John Irving (Royal Navy officer)

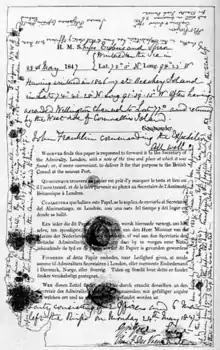
The Victory Point Note, re-found by Irving in 1848 a year after it was deposited by Graham Gore and Charles Des Voeux. It is the last known communication of the Franklin Expeditions. Irving's name is mentioned by James Fitzjames in the margins.

In April 1848, Irving rediscovered a cairn where Lieutenant Graham Gore and Mate Charles Des Voeux had left a written message on command of Franklin and Fitzjames the year prior. Fitzjames added an addendum to the record, now called the Victory Point Note, explaining that several officers and men (including Franklin and Gore) had died and that the ships were being abandoned in an effort for the surviving men to reach mainland Canada. This is the last known official communication of the Franklin Expedition.